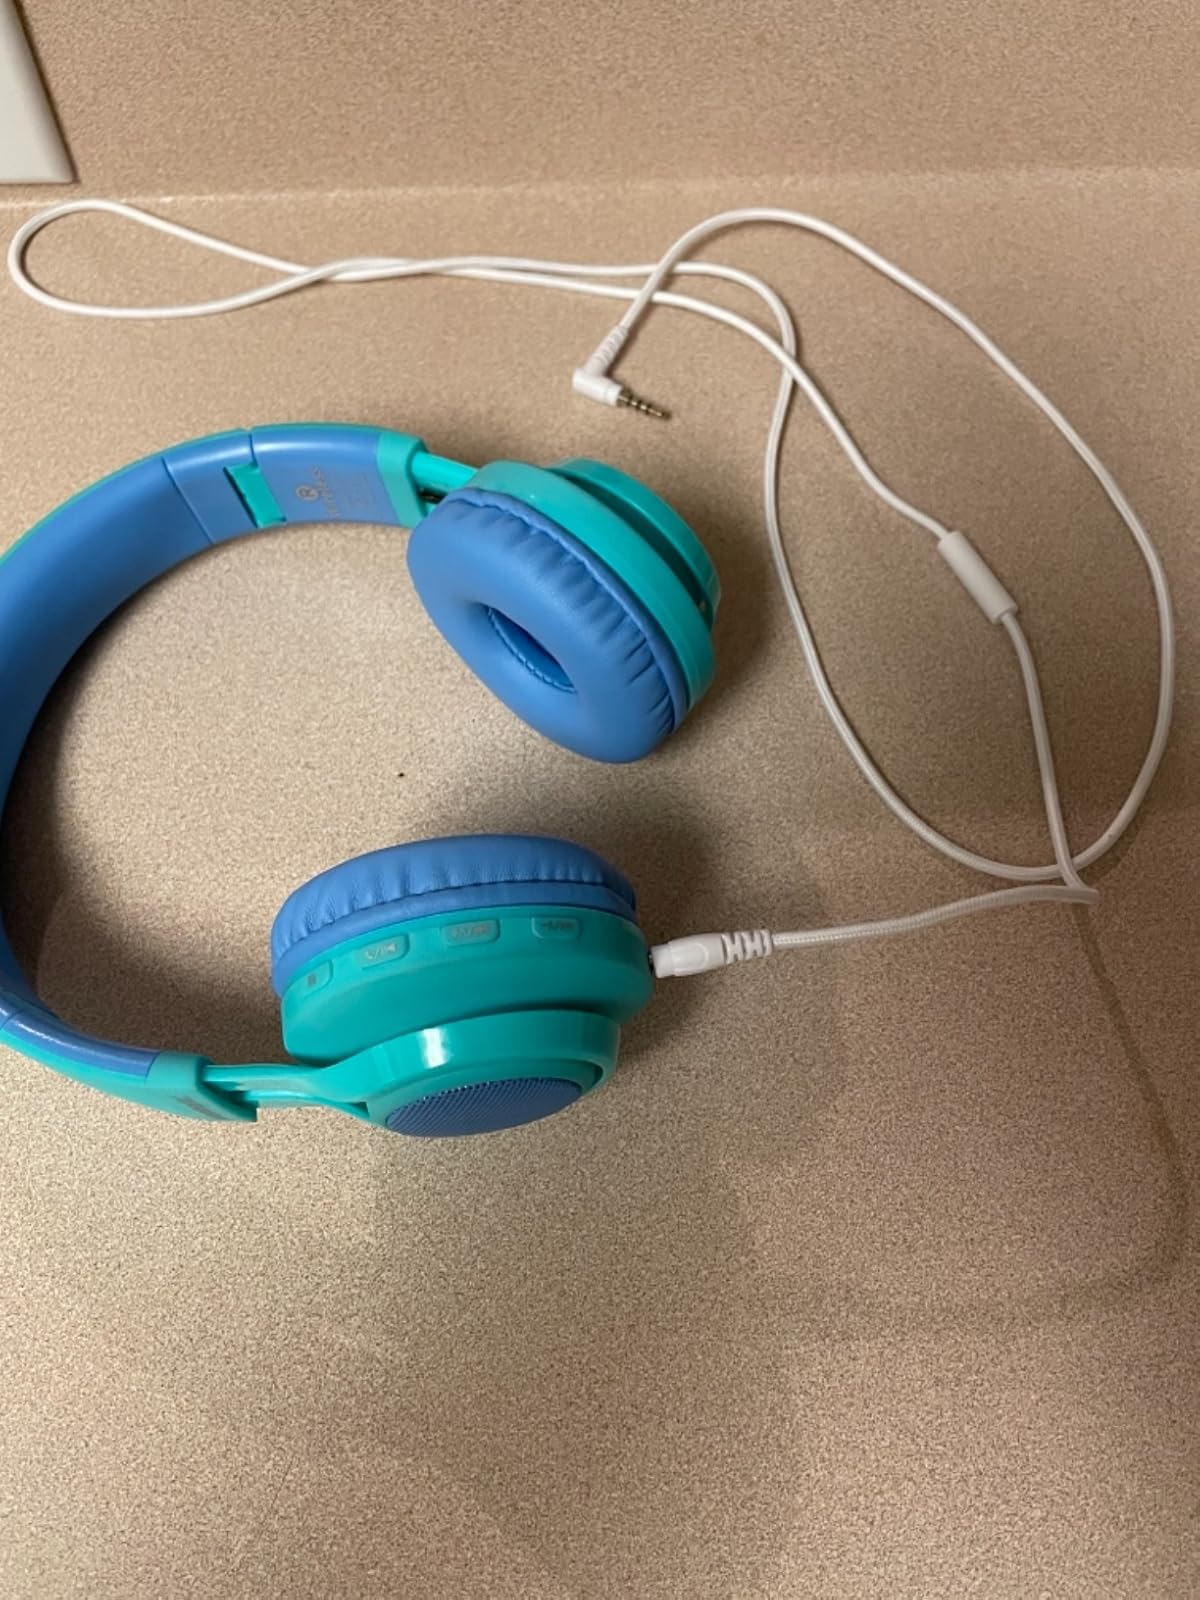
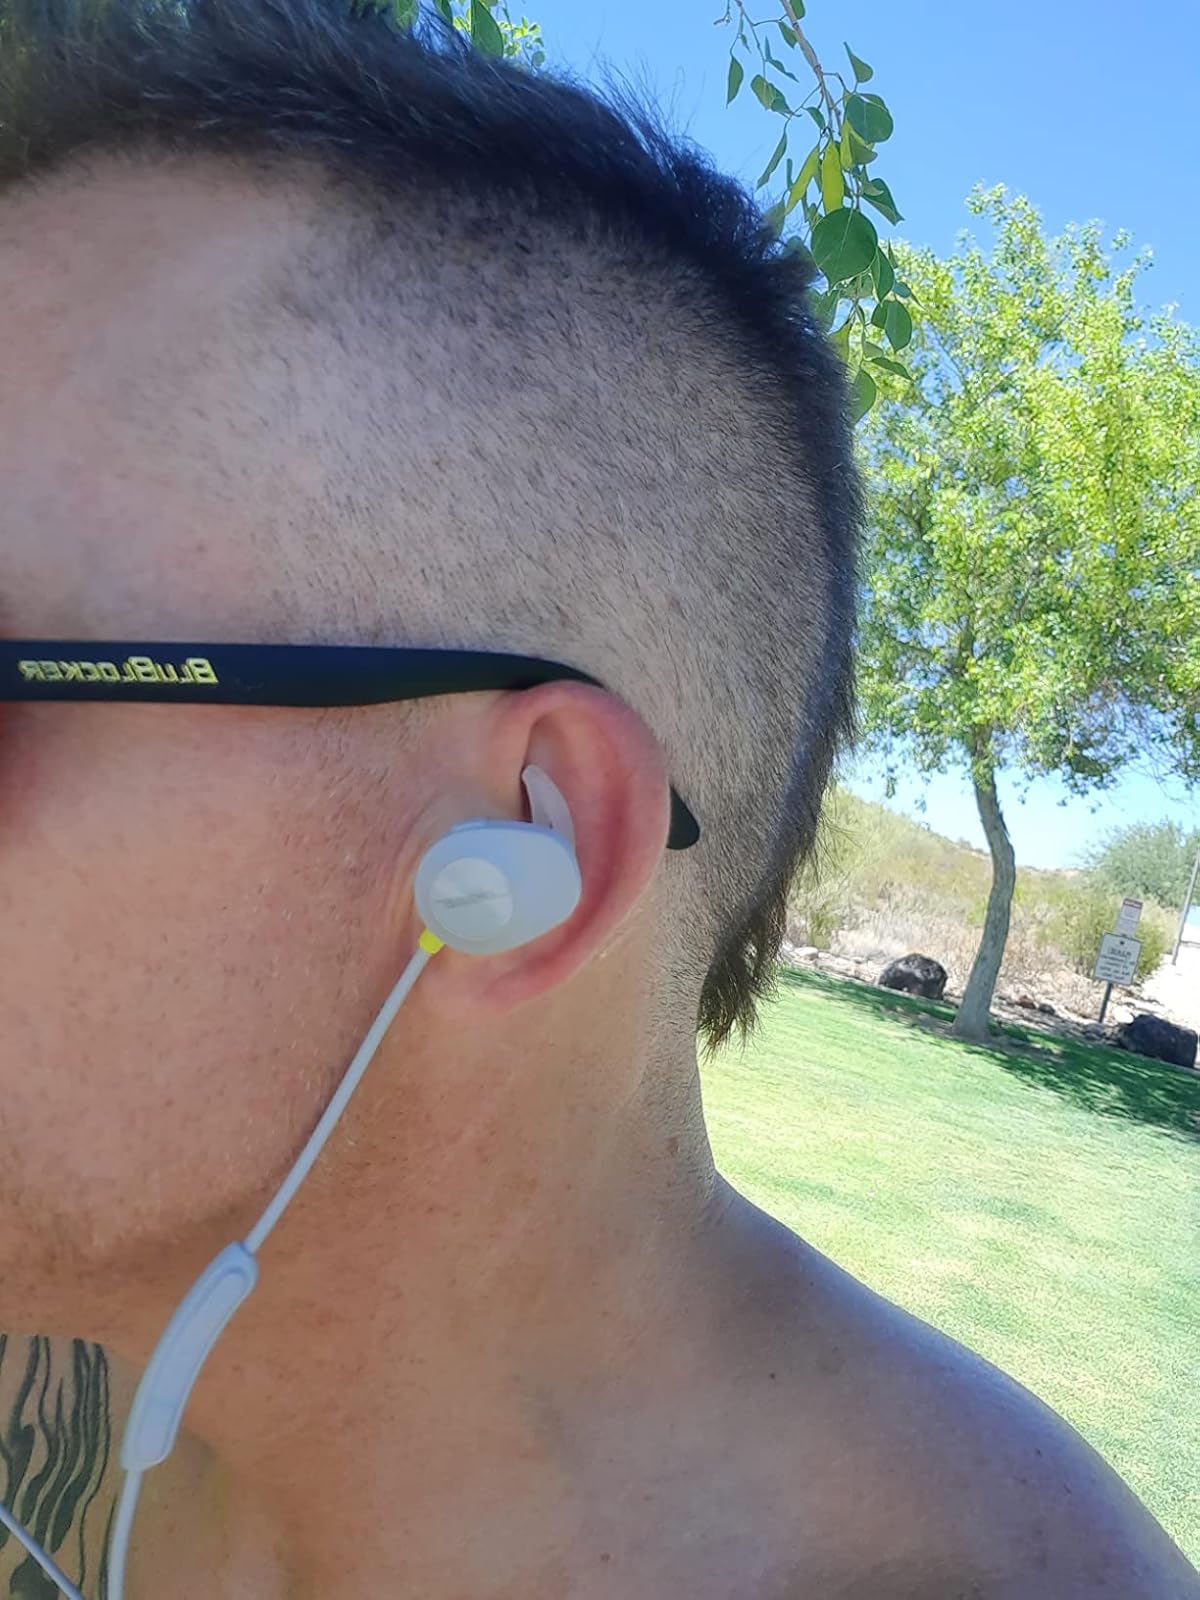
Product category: headphones
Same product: no